Singju

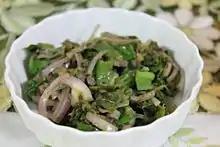
A smaller version of Singju. Usually eaten with meals.

Morok Metpa or Ametpa is another singju like side dish. "Morok" means chilli and "Metpa/Ametpa" meaning crush. It is traditionally eaten along with daily meals at home but are not served at rituals. Like singju, it can be prepared in two ways, veg and non-veg, the former is usually eaten during the mourning period until the shraddha ceremony (for Meitei Hindus) or the janazah ceremony (for Meitei Pangals) or after the burial ceremony (for Meitei Christians) or on days when people skip any type of fish/meat due to religious beliefs. It is usually made by frying red chillies, chives and onions as opposed to the usual steamed or roasted fermented fish and chillies eaten every day.